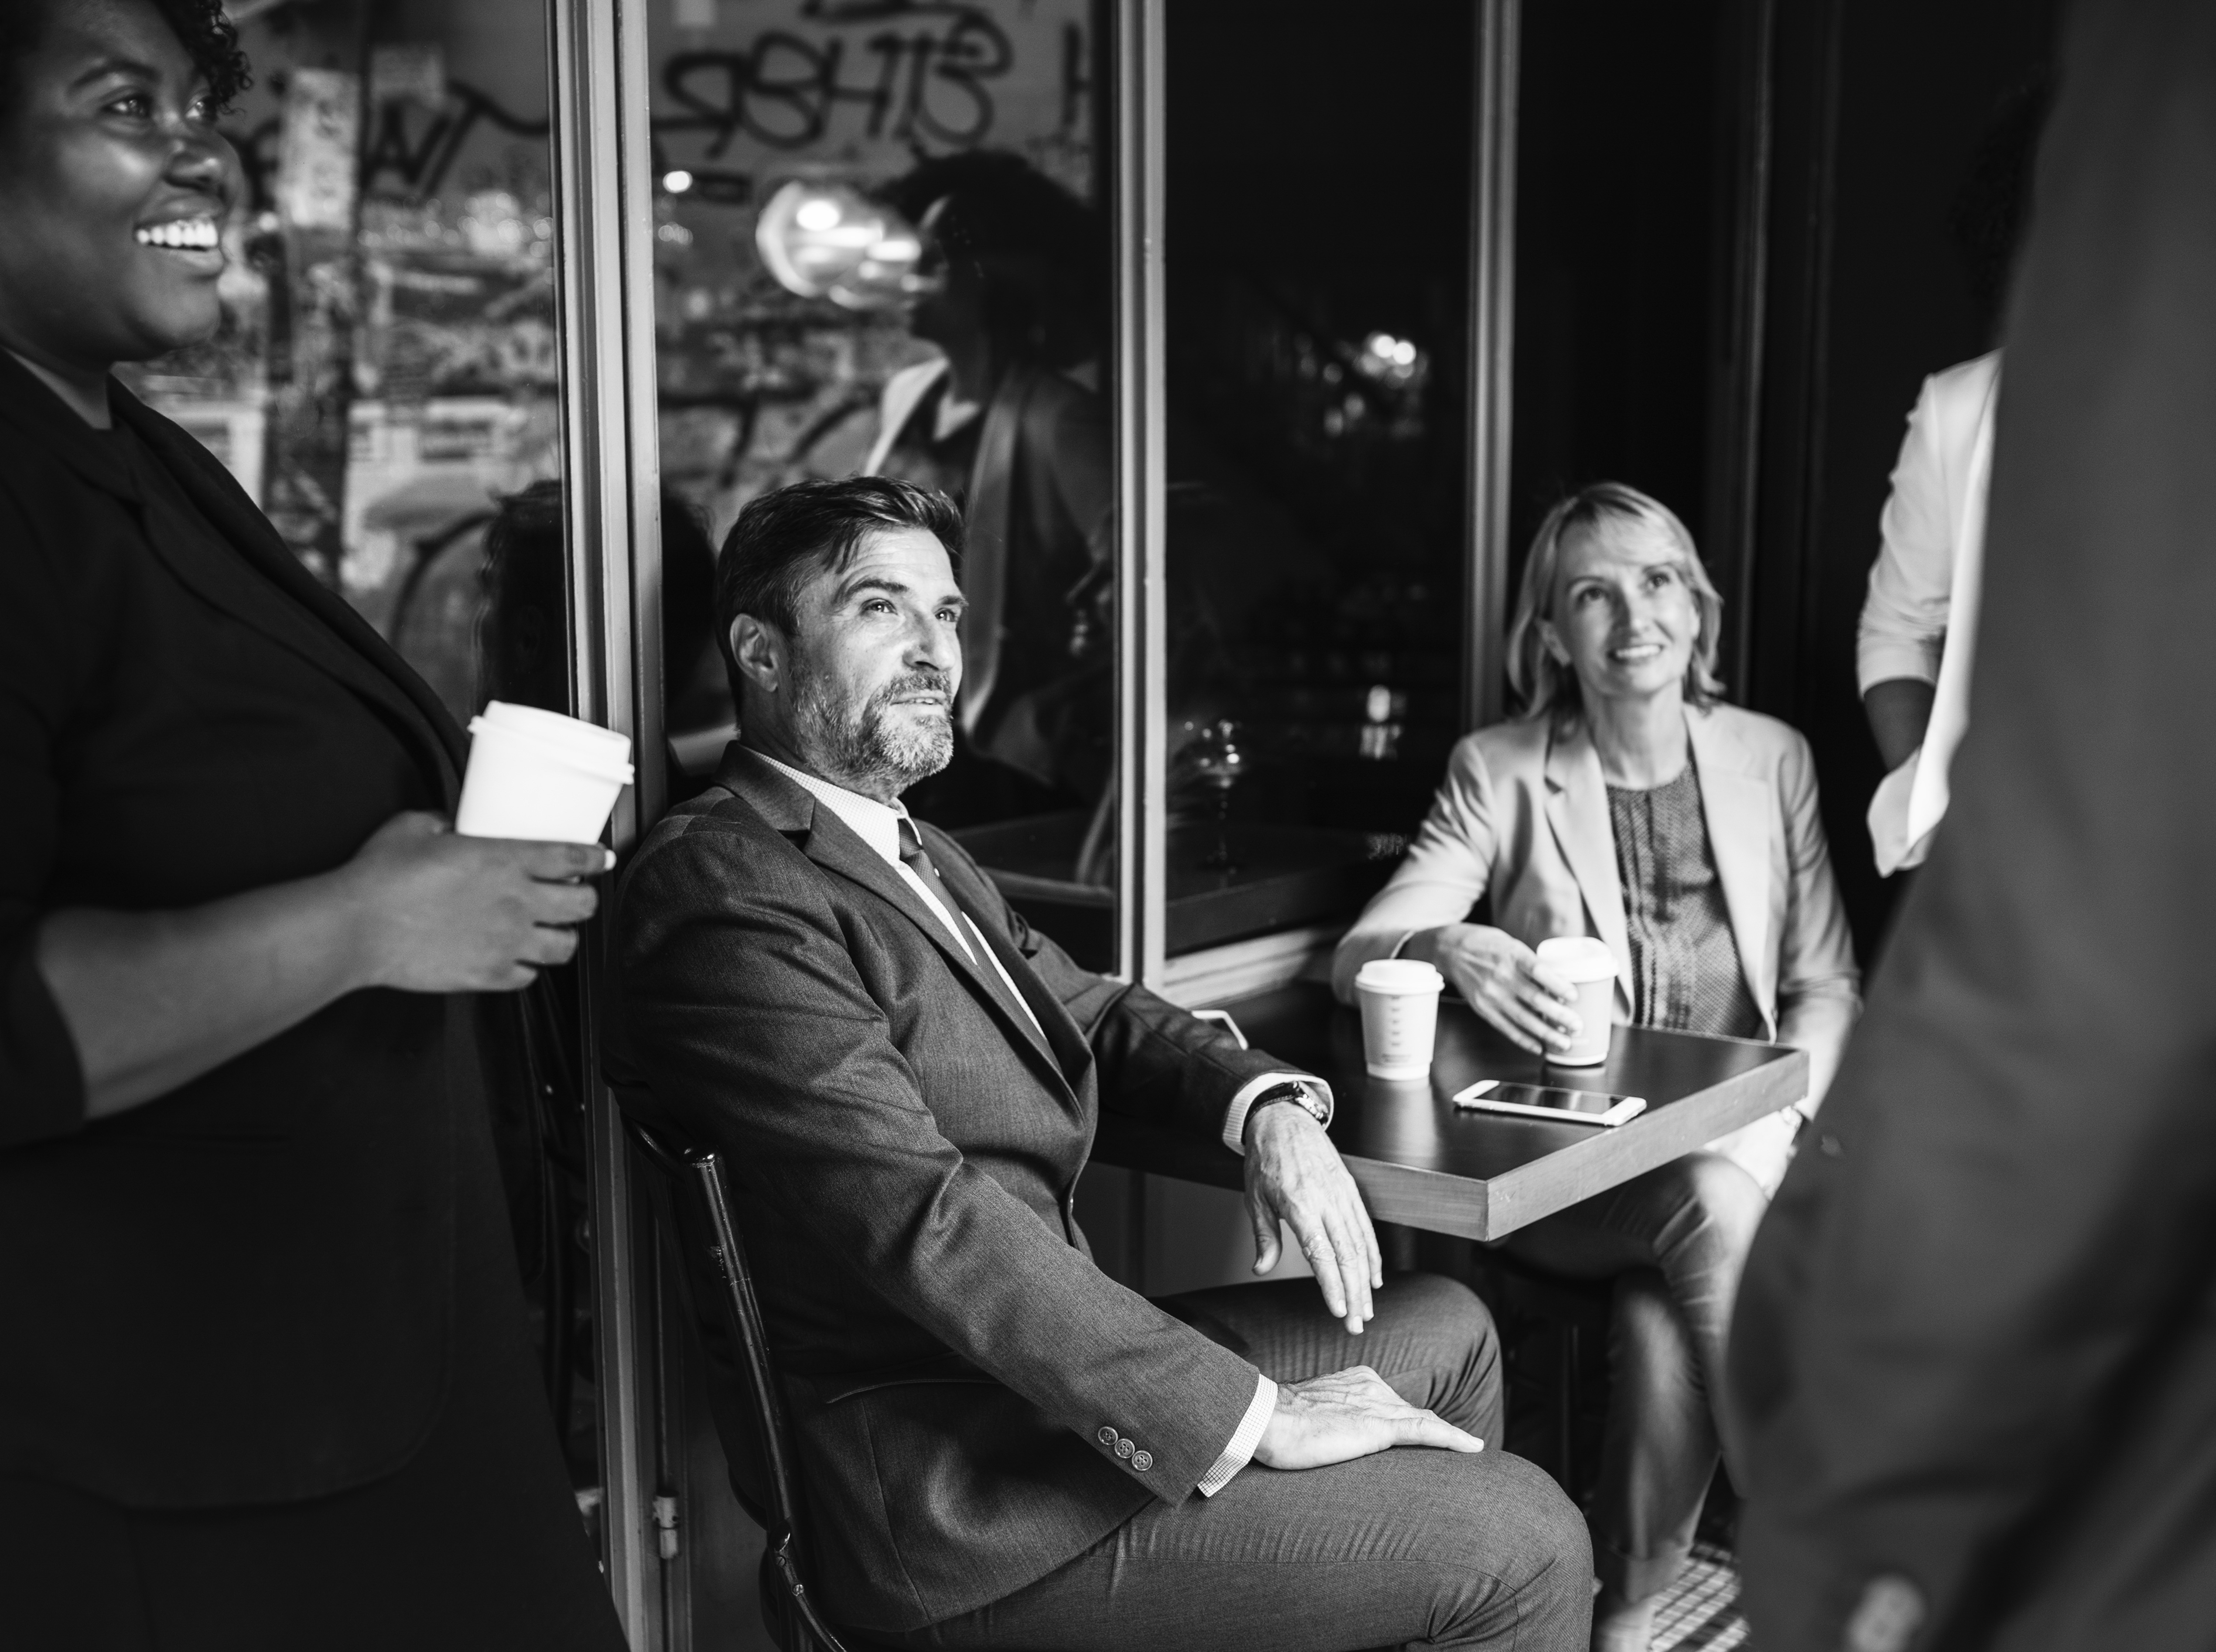
american, black, black and white, break, business, business people, businessman, businesswoman, bw, cafe, casually, caucasian, coffee, coffee break, coffee cup, coffee shop, communicating, communication, corporate business, discussion, employee, grayscale, happy, meeting, morning, morning meeting, out of office, outdoors, people, plan, relaxing, sidewalk cafe, sitting, standing, strategy, success, suit, take away, takeaway, talking, team, teamwork, technology, together, togetherness, white, worker, photograph, man, photography, snapshot, monochrome photography, monochrome, human, conversation, girl, human behavior, fun, gentleman, event, film noir